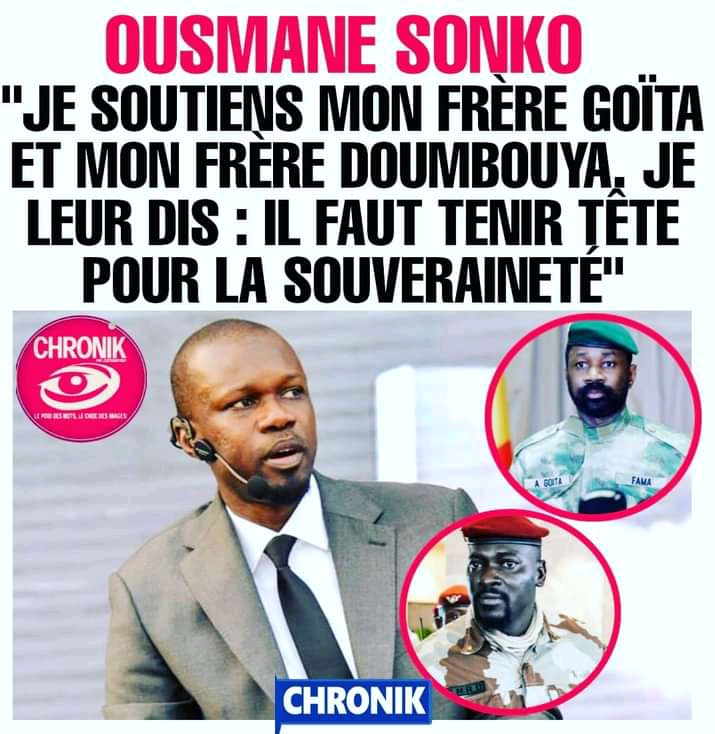
Nataal bii de Usmaan Sónko la ak benn ñaari militaire yoo xam ne maa ngi jàkkaarlook ñoom. Usmaan Sónko mi ngi takk ab radio bu nekk ci wetu noppam bi ba noppi mu siggi téen am fu muy xool daal.